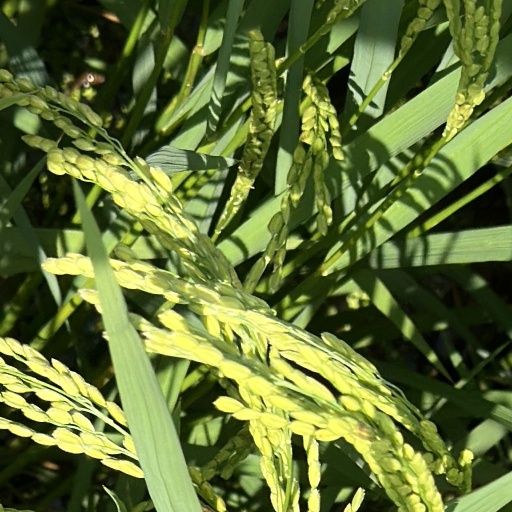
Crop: rice